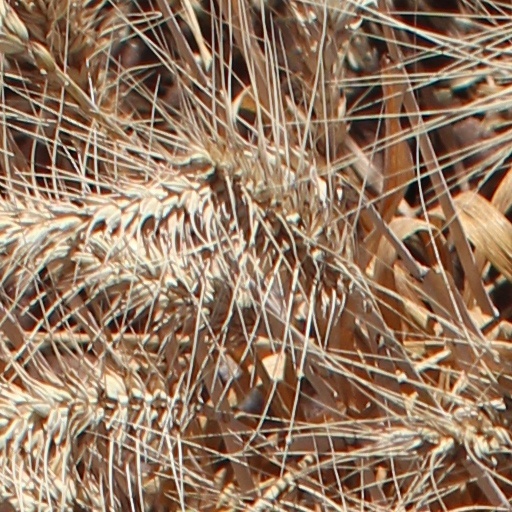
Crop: wheat